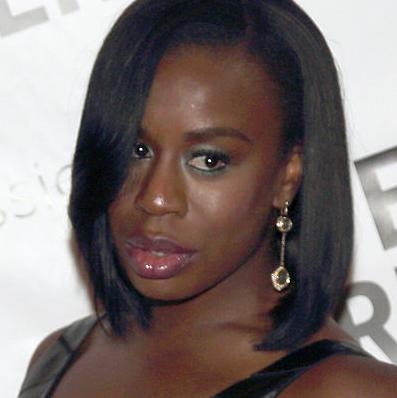
Age: 32